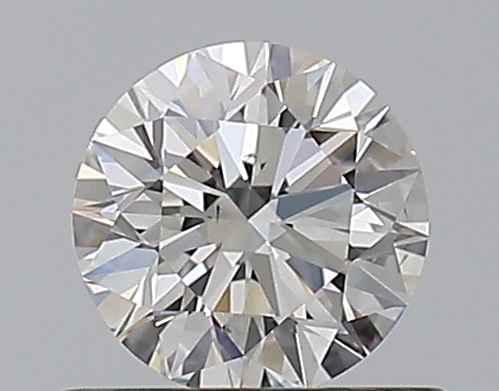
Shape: round
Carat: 0.5
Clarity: VS2
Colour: F
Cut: EX
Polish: EX
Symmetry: EX
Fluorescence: N
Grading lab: GIA
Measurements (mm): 5.08 x 5.11 x 3.16